Coney Island Cyclone

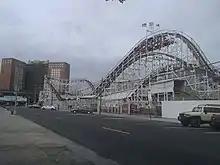
The ride seen from West 10th Street

At least three people have died after riding the Cyclone. On May 26, 1985, a 29-year-old man was killed when he stood up and hit his head on a crossbeam. On August 23, 1988, a 26-year-old maintenance worker, riding in the back seat during his lunch break, was killed after falling from the coaster and landing on a crossbeam of a lower section of track. Witnesses reported that he was standing up while riding. The ride was closed after the incident but reopened a day later after safety inspectors concluded it was safe. Keith Shirasawa, a 53-year-old man, suffered several crushed vertebrae in his neck while riding the Cyclone on July 31, 2007, and died four days later due to complications during surgery.